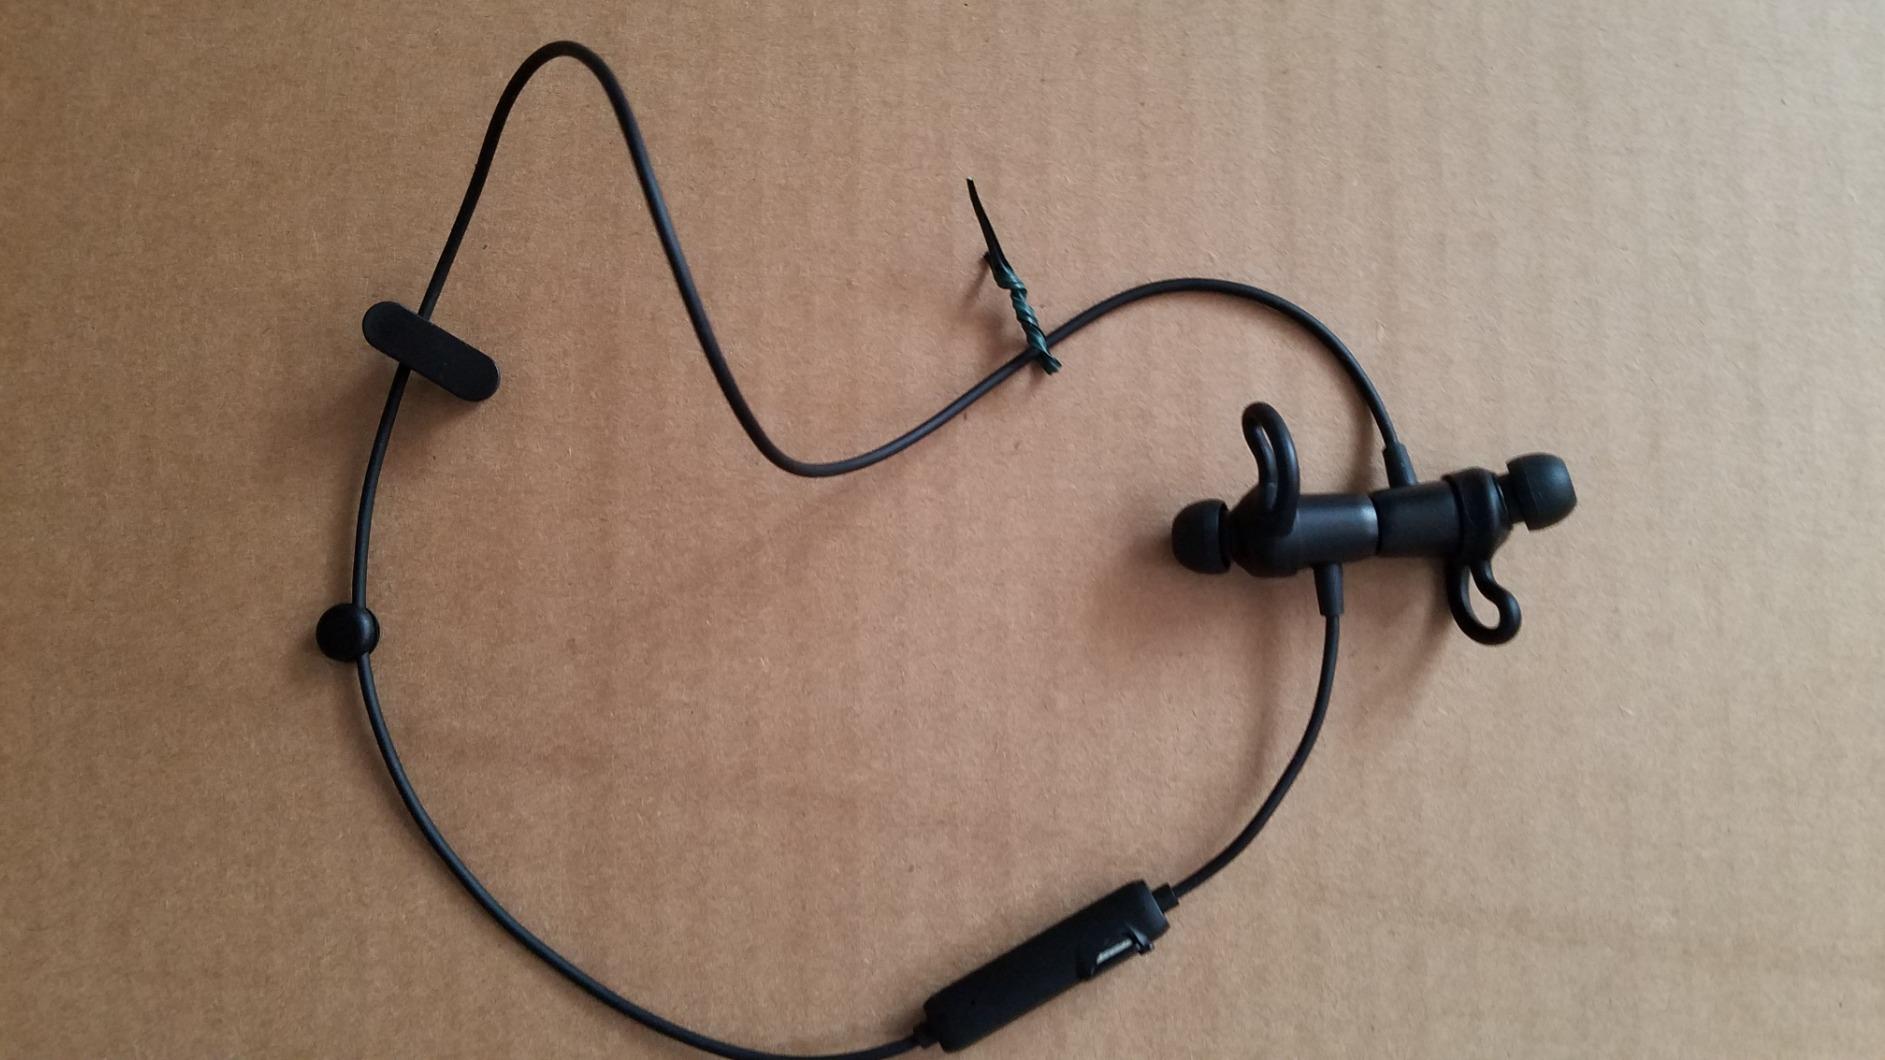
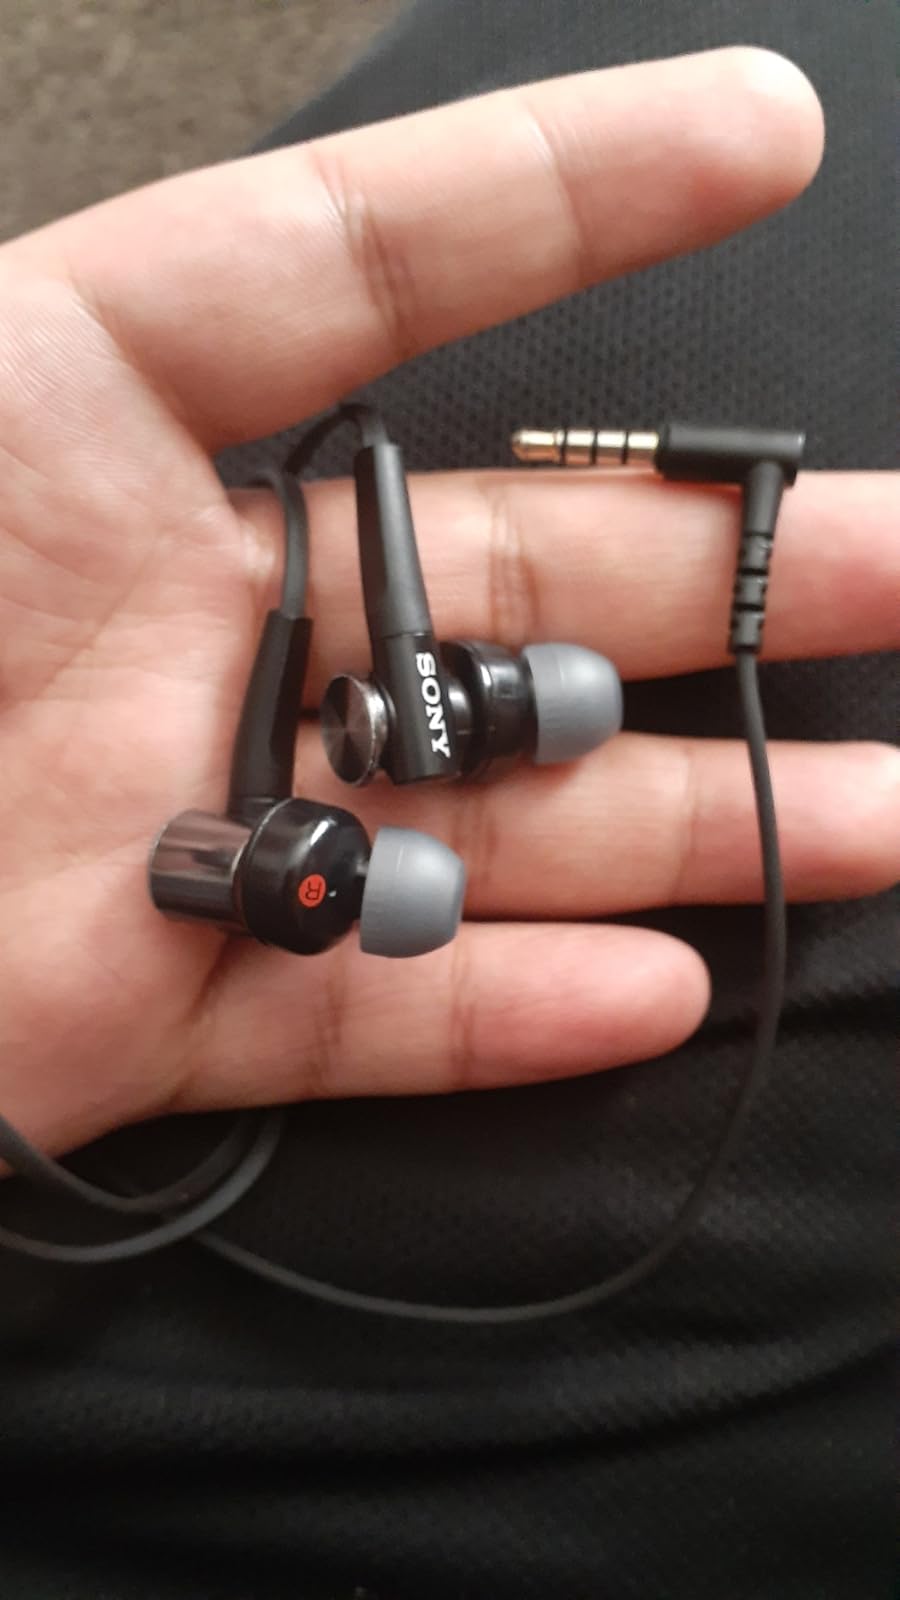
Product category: headphones
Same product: no